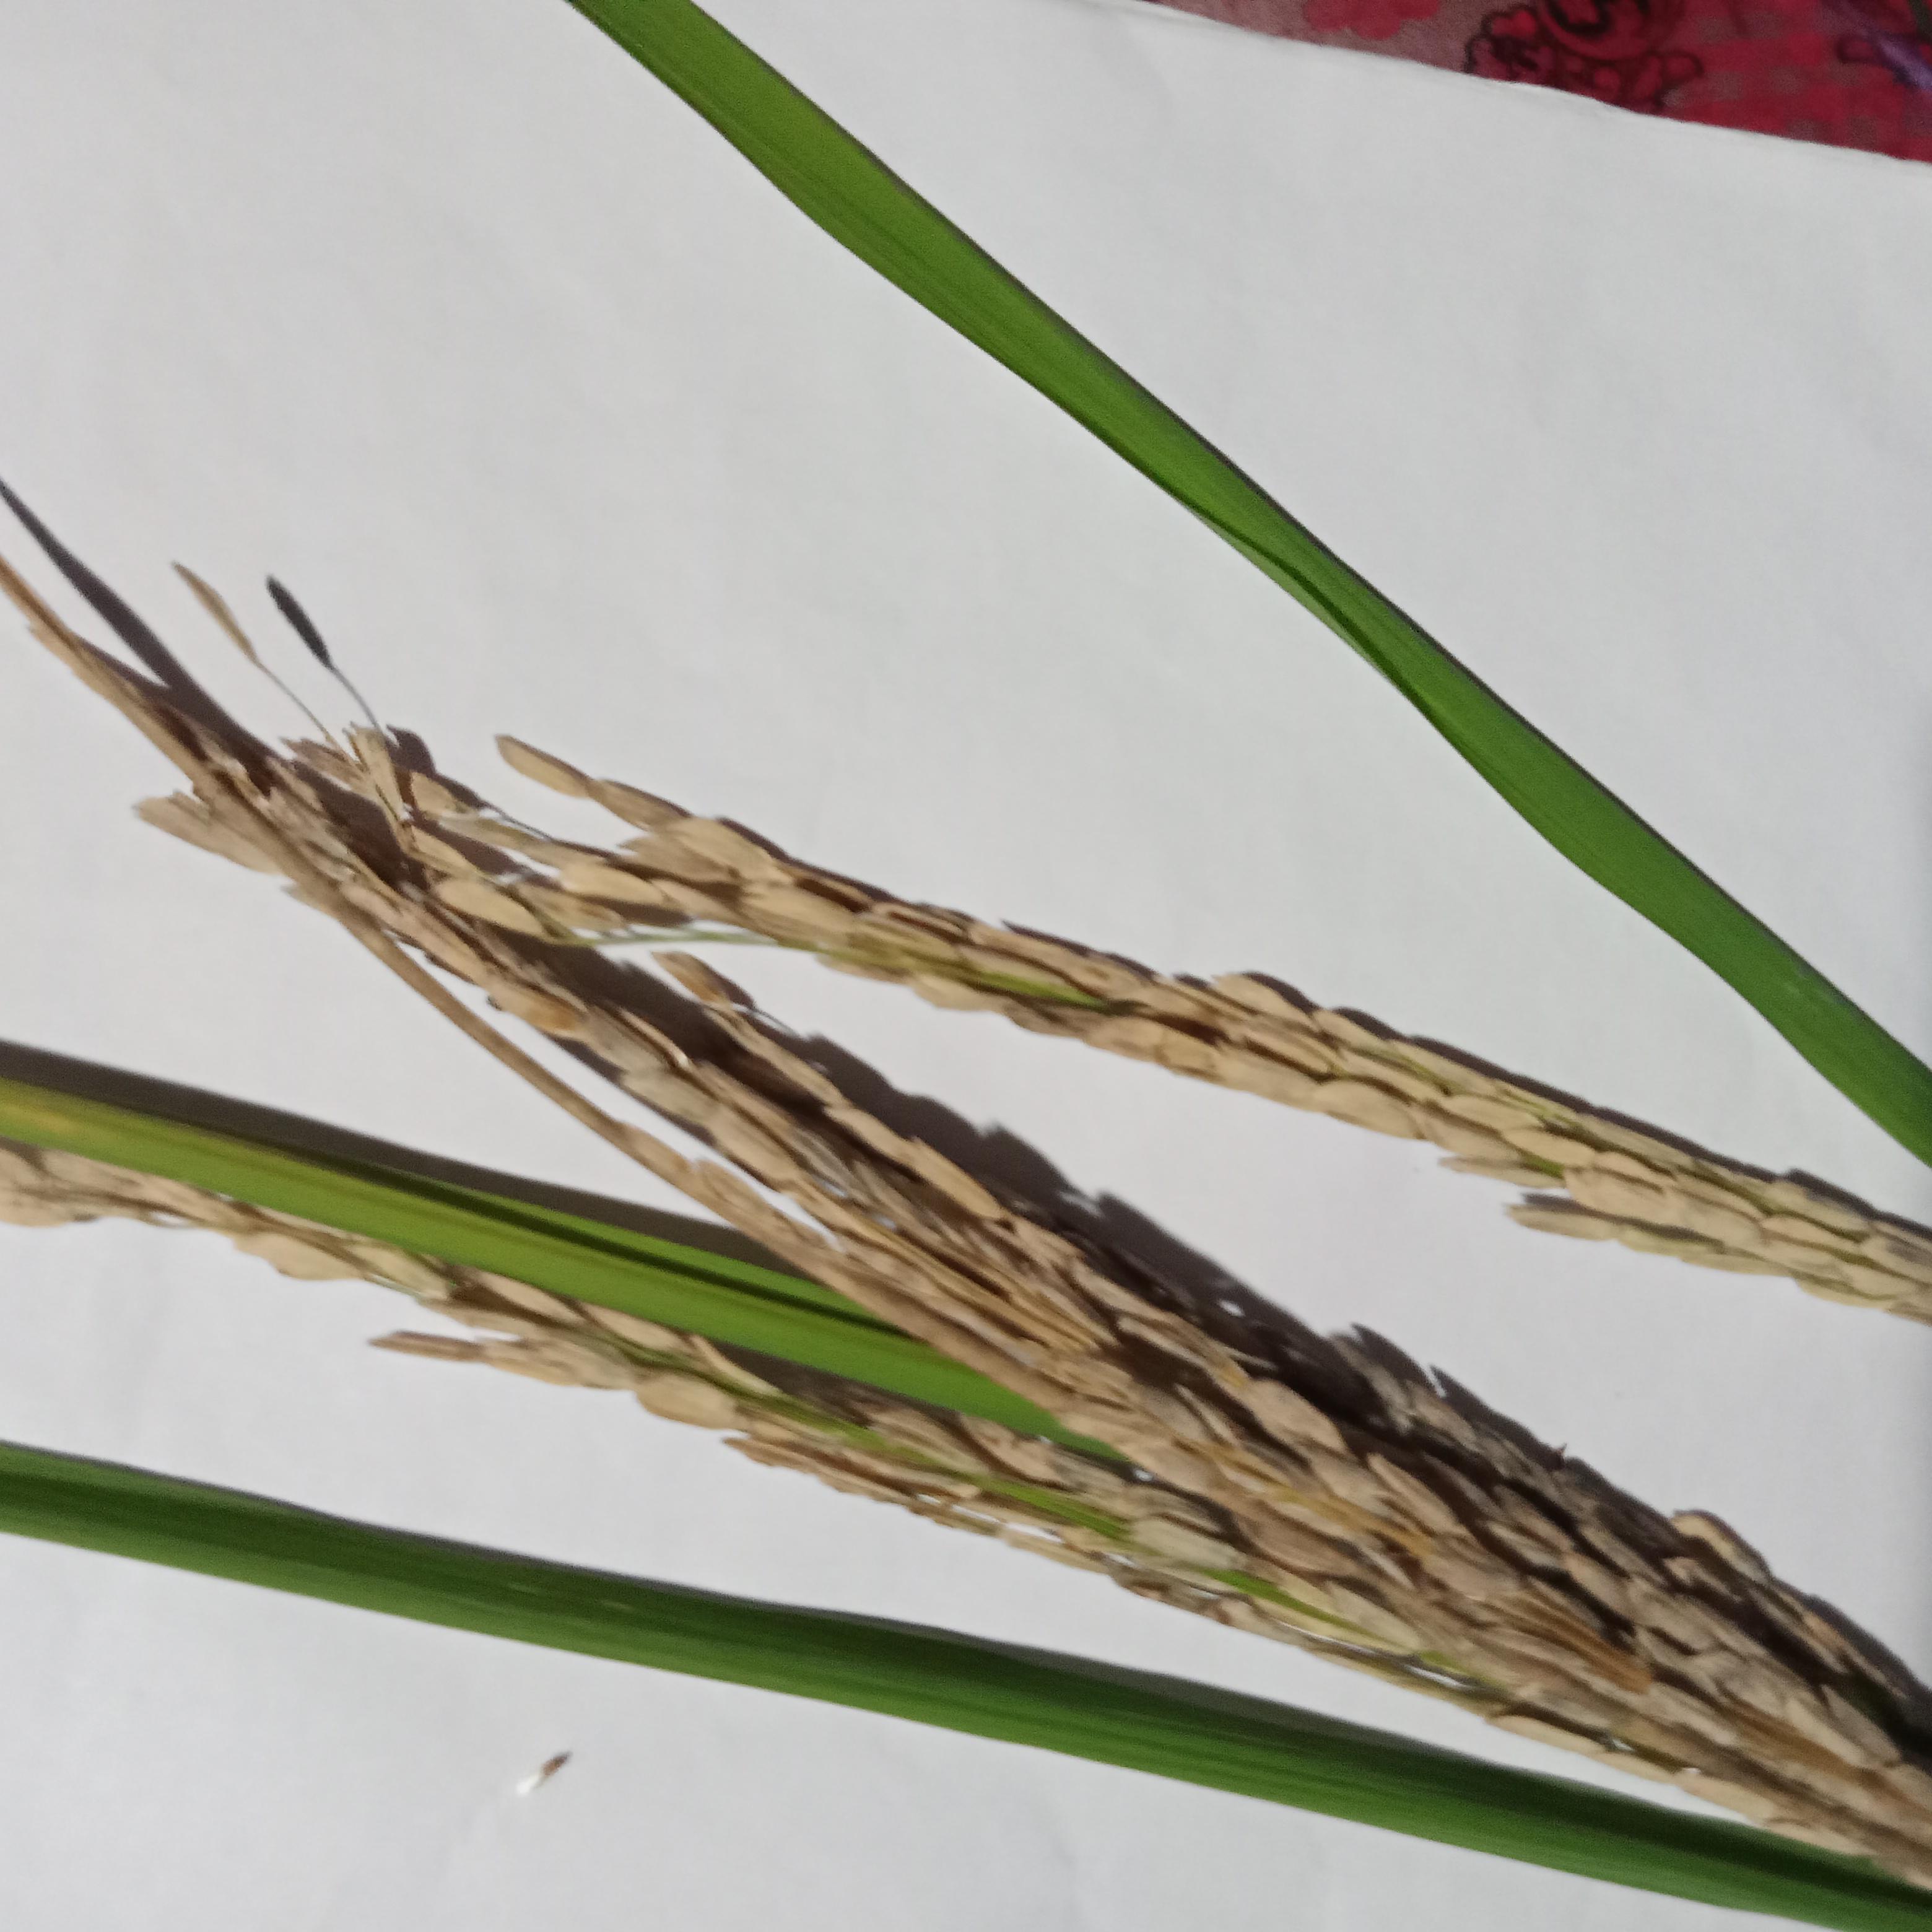
Label: Rice___Neck_Blast